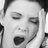
Emotion: neutral